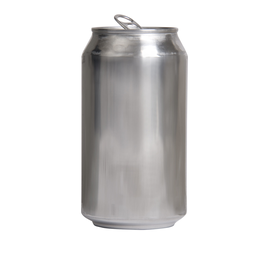
Label: cans